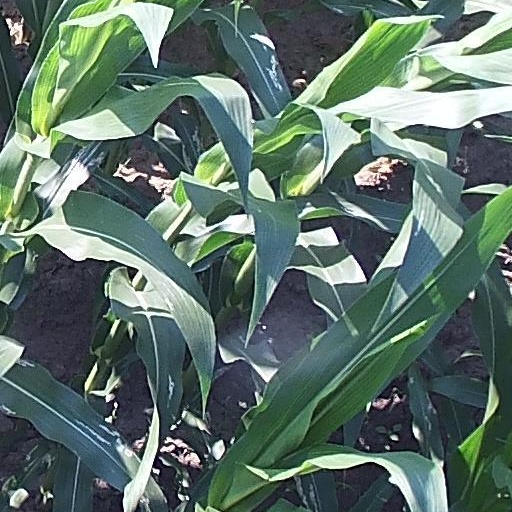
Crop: maize; corn